SC Cham

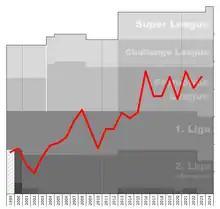
Chart of SC Cham table positions in the Swiss football league system

The club plays its home games at Eizmoos which has a capacity of 1,800. The last time the stadium was full was in 2006 against FC Aarau. The stadium is not of a good enough standard to play in the Challenge League so in 2006–07 season and 2007–08 season the club had to play their home games at Zug 94's stadium, the Herti Allmend Stadion.